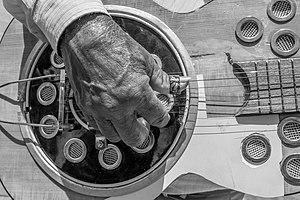
Homme jouant de la guitare acoustique brésilienne (Violão) sur la place Marco Zero, Refice, Pernambuco, Brésil.Ecouter la music de cette image Español: Hombre tocando una guitarra acústica brasileña (Violão) en la Plaza Marco Zero, Refice, Pernambuco, Brasil.Escuchar la musica de esta imagen Português: Homem tocando violão na Praça Marco Zero, Refice, Pernambuco, Brasil. Escutar a musica de esta imagem
Le violão et la viola sont les termes portugais désignant des variétés de guitares répandues dans le monde lusophone, au sein de la musique portugaise, capverdienne et brésilienne. Violão désigne la guitare classique et viola désigne la guitare folklorique.